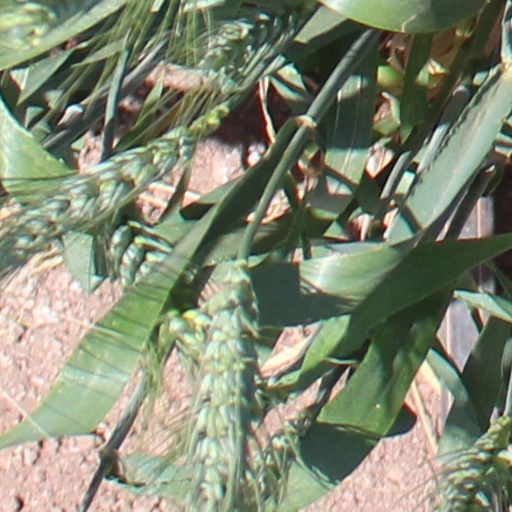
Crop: wheat